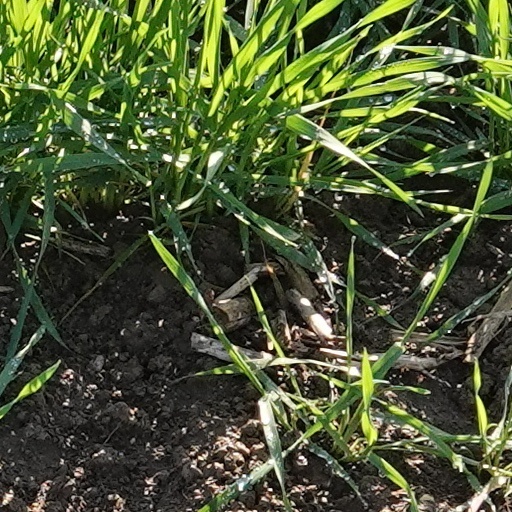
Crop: wheat